Clara is the Price

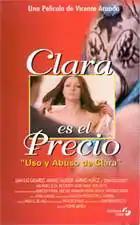
Theatrical release poster

Clara is the Price is a 1975 Spanish film directed by Vicente Aranda. It stars Amparo Muñoz, Máximo Valverde and Juan Luis Galiardo. It was shot in Cadaques, Empuriabrava (Girona), Delta del Ebro (Tarragona) and Barcelona.